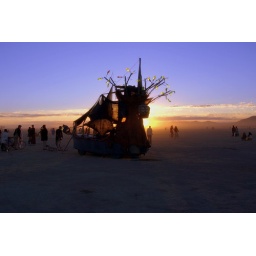
pirate ship &amp;quot;art car&amp;quot; anchors to bask in dawn's morning light in black rock city, nevada. burning man 2007.